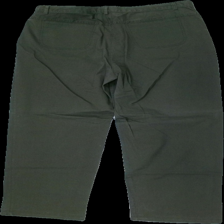
View: back
Type: Trousers
Category: Ladies
Brand: Not in the list
Colors: Green
Material: 87% Cotton 13% Cont?
Cut: Regular
Size: 46
Season: All
Price range: 50-100
Recommended usage: Reuse